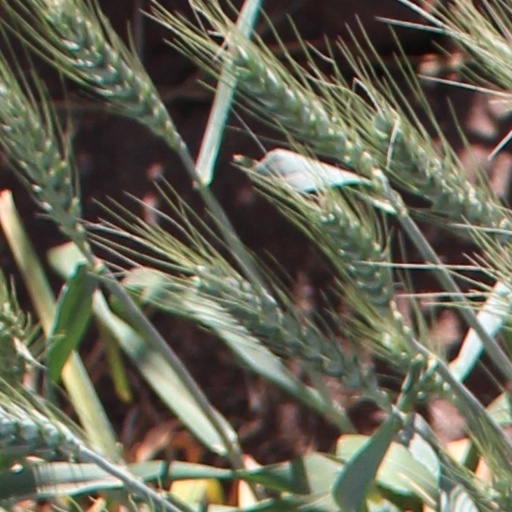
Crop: wheat